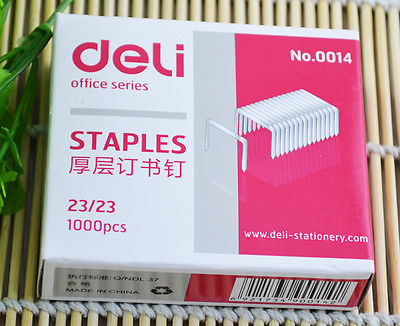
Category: stapler